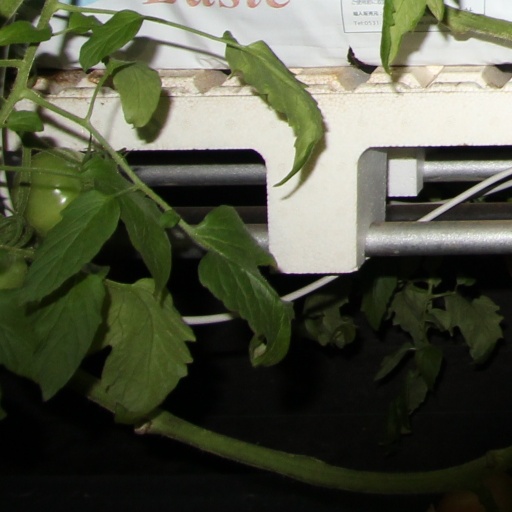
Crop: tomato